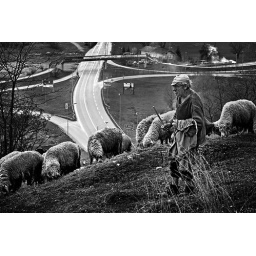
a man with his sheep on a hill overlooking a by-pass near my town